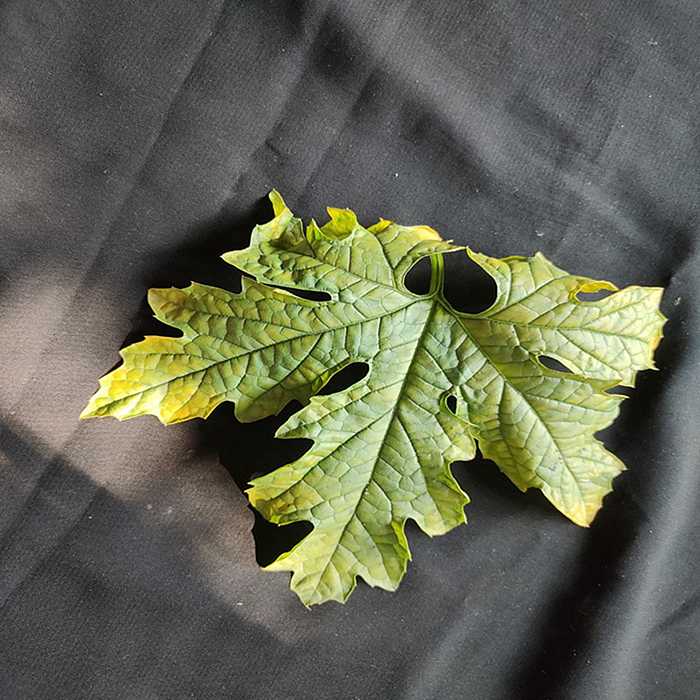
Plant: Bitter Gourd
Label: Mosaic virus